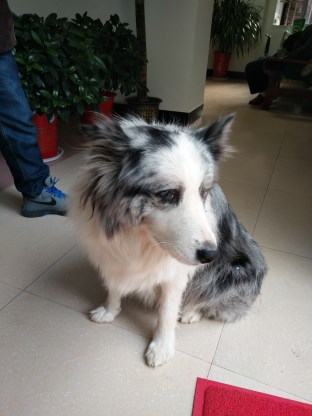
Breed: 2594-n000109-Border_collie